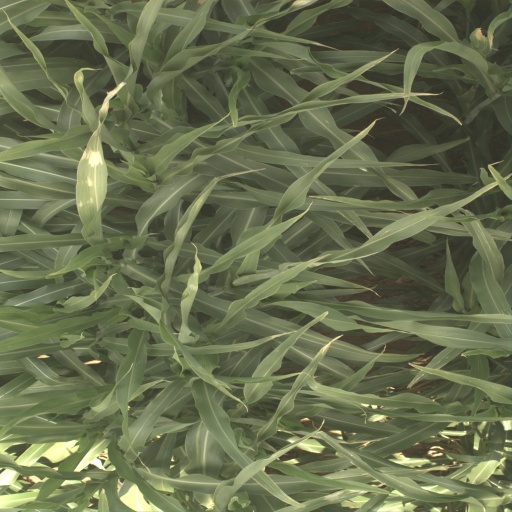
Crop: sorghum